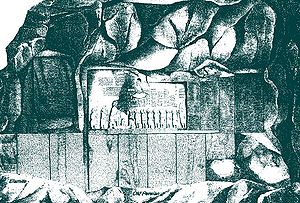
Bisutun-inskriptionerne
Bisutun-inskriptionerne.
Bisutun-inskriptionerne, også Bīsutūn, Behistūn eller Bistun, er en 15 m høj og 25 m bred tekst og billede ristet ind i klippevæggen. Indskriften fortæller om kong Dareios 1. erobringer. De legemstore afbildninger viser Dareios og oprørere, som han har besejret, og over dem svæver Ahuramazda.